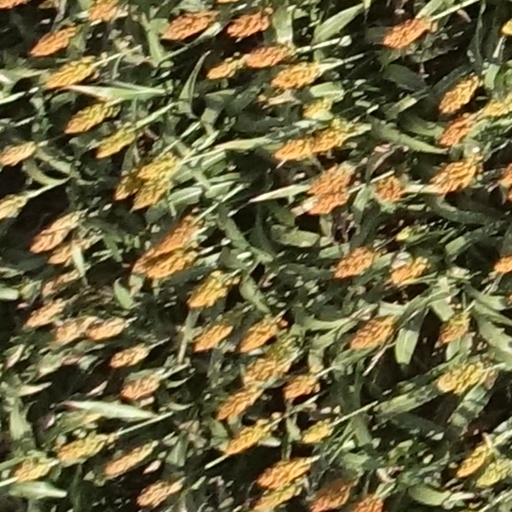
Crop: sorghum